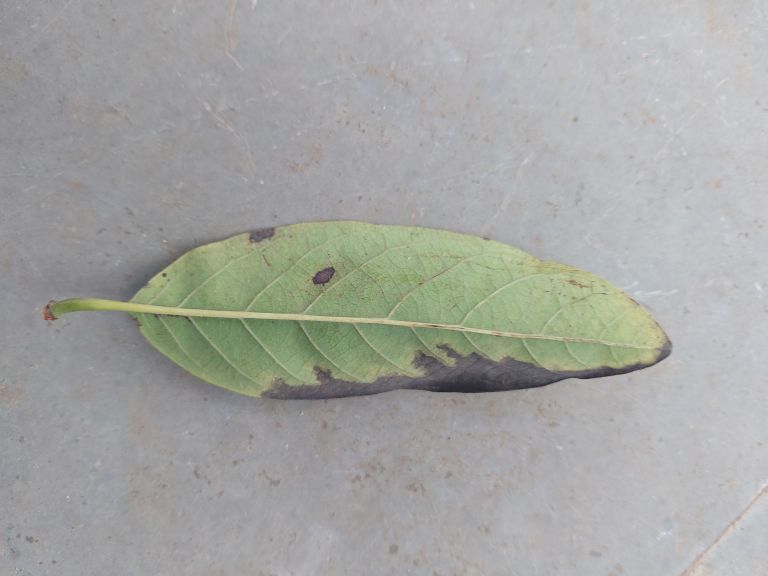
Disease label: Leaf spot on Leaves